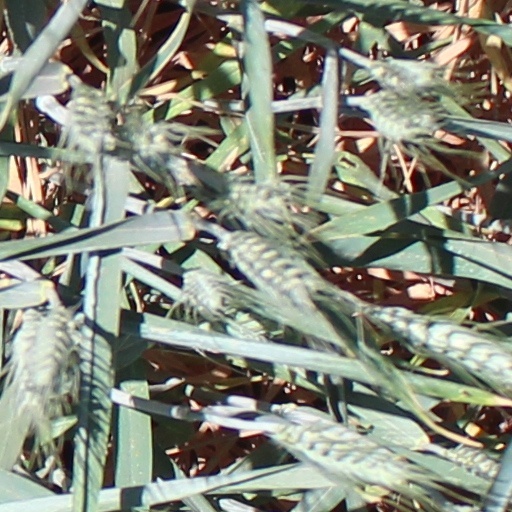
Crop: wheat